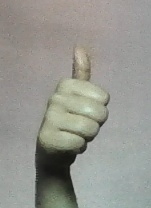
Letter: aleff